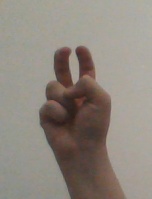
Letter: toot